Sennan Fielding

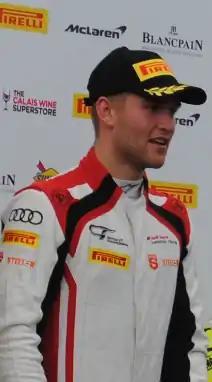
Fielding on the top step of the podium at Donington Park in 2020

Sennan Fielding (born 14 November 1995 in Chesterfield) is a British racing driver.